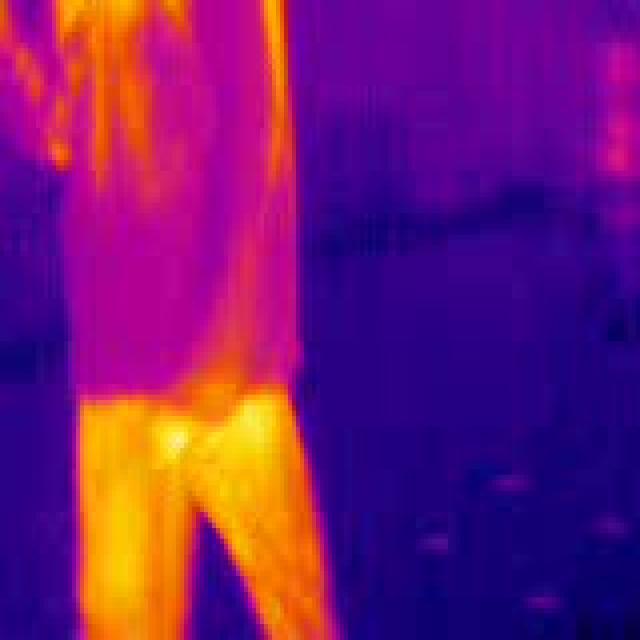
Detected objects:
label: person